Springs Boys' High School

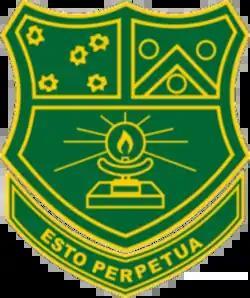
Springs Boys High School crest

Springs Boys' High School is a high school in Springs, Gauteng, South Africa.